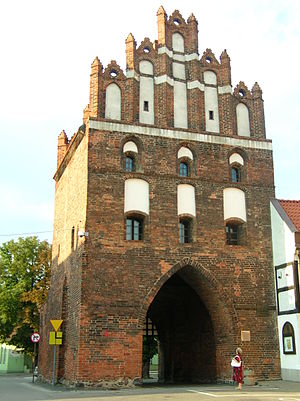
Brodnica / Galleri
Brodnica er en by i det nordlige Polen med 28.579 indbyggere. Byen har i en periode været en del af provinsen Toruń voivodskab, nu voivodskabet kujawsko-pomorskie. Byens borgermester hedder i dag Wacław Bronisław Derlicki.